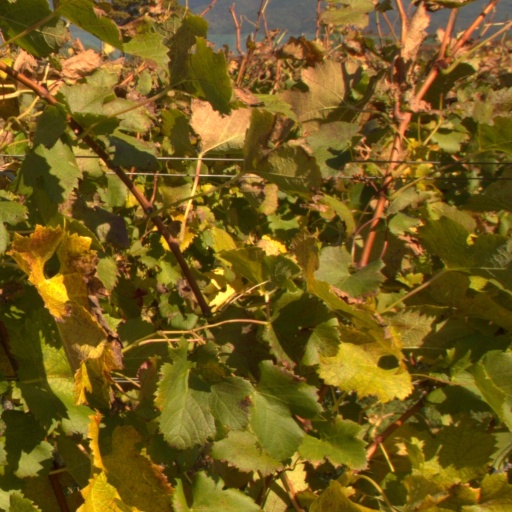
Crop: grape